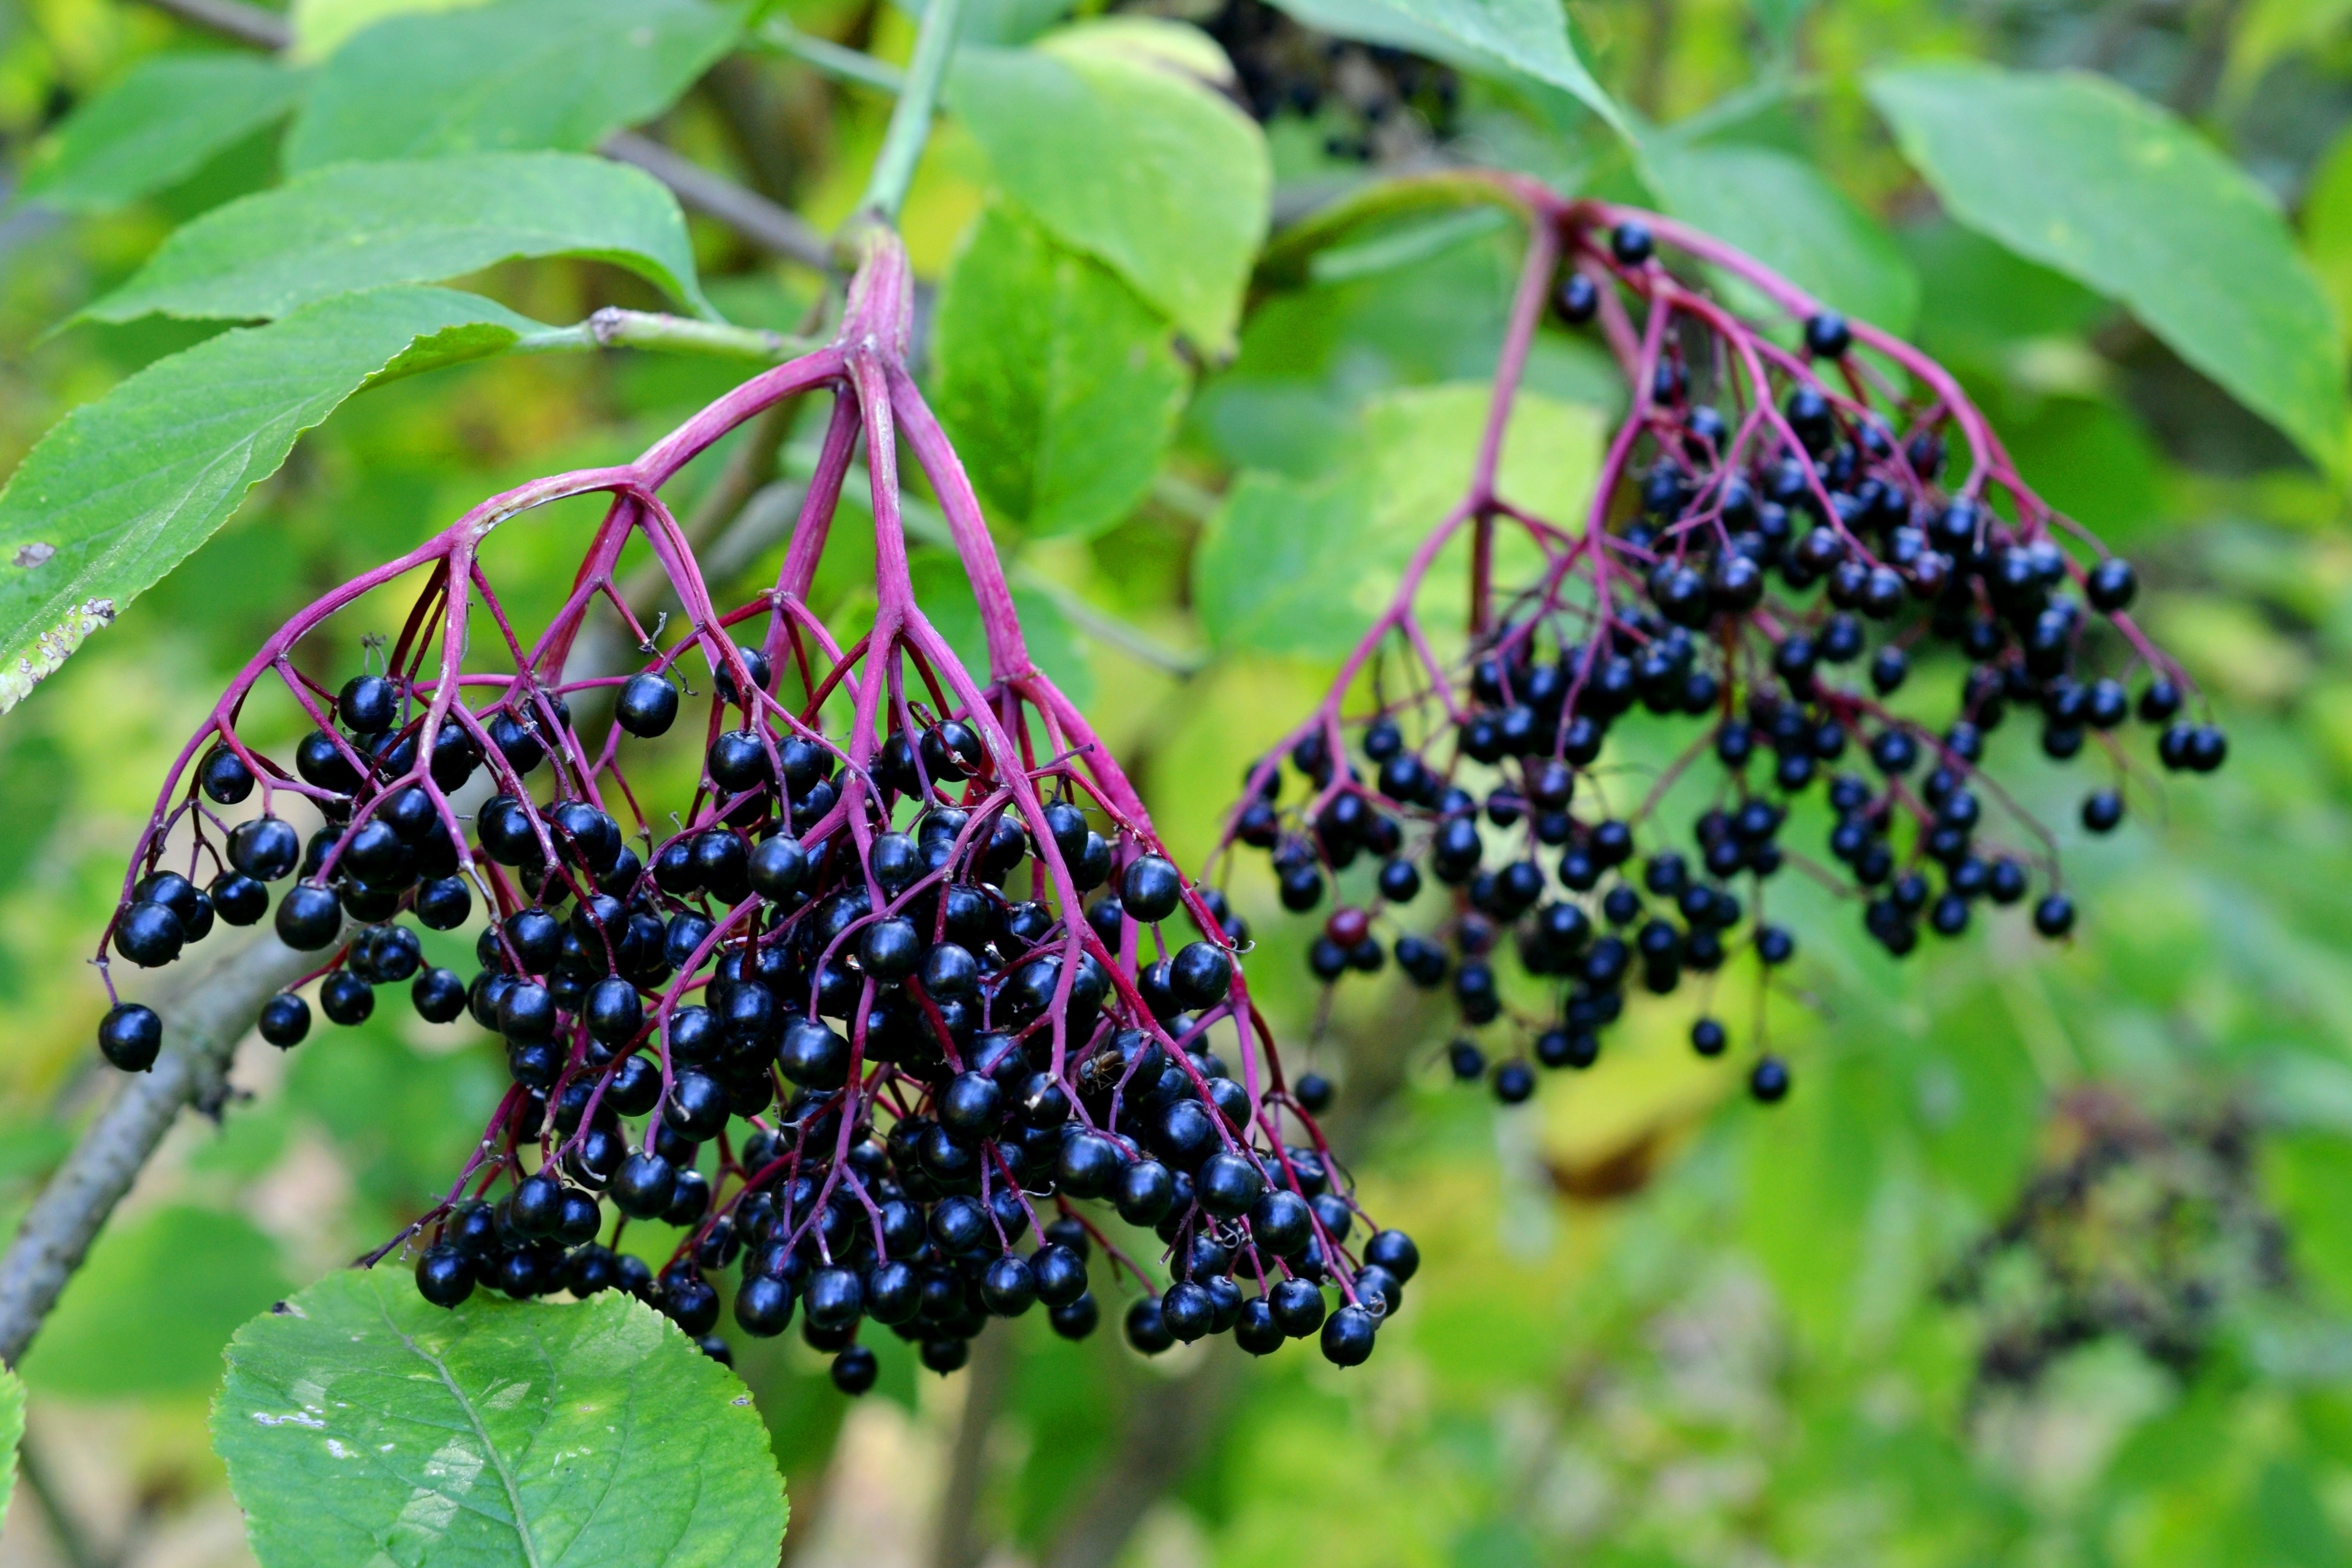
tree, nature, branch, plant, fruit, berry, leaf, flower, food, produce, autumn, botany, garden, flora, blackberry, elder, berries, shrub, fruits, late summer, vitamins, macro photography, cure, flowering plant, umbel, elderberry, adoxaceae, bilberry, holder bush, sambucus nigra, holler, black elderberry, holder, elderberries, lilac berries, musky herb greenhouse, woody plant, land plant